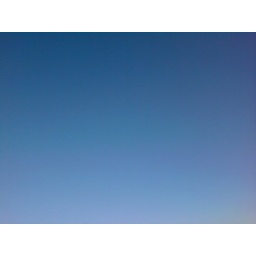
I like looking up in the sky and only seeing blue